2009 Estoril Open

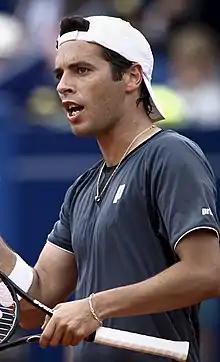
Albert Montañés won his second career title

The following players received wildcards into the main draw: